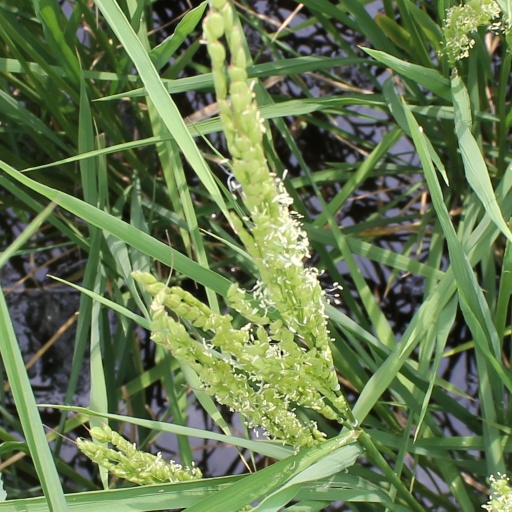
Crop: rice